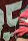
Number: 5